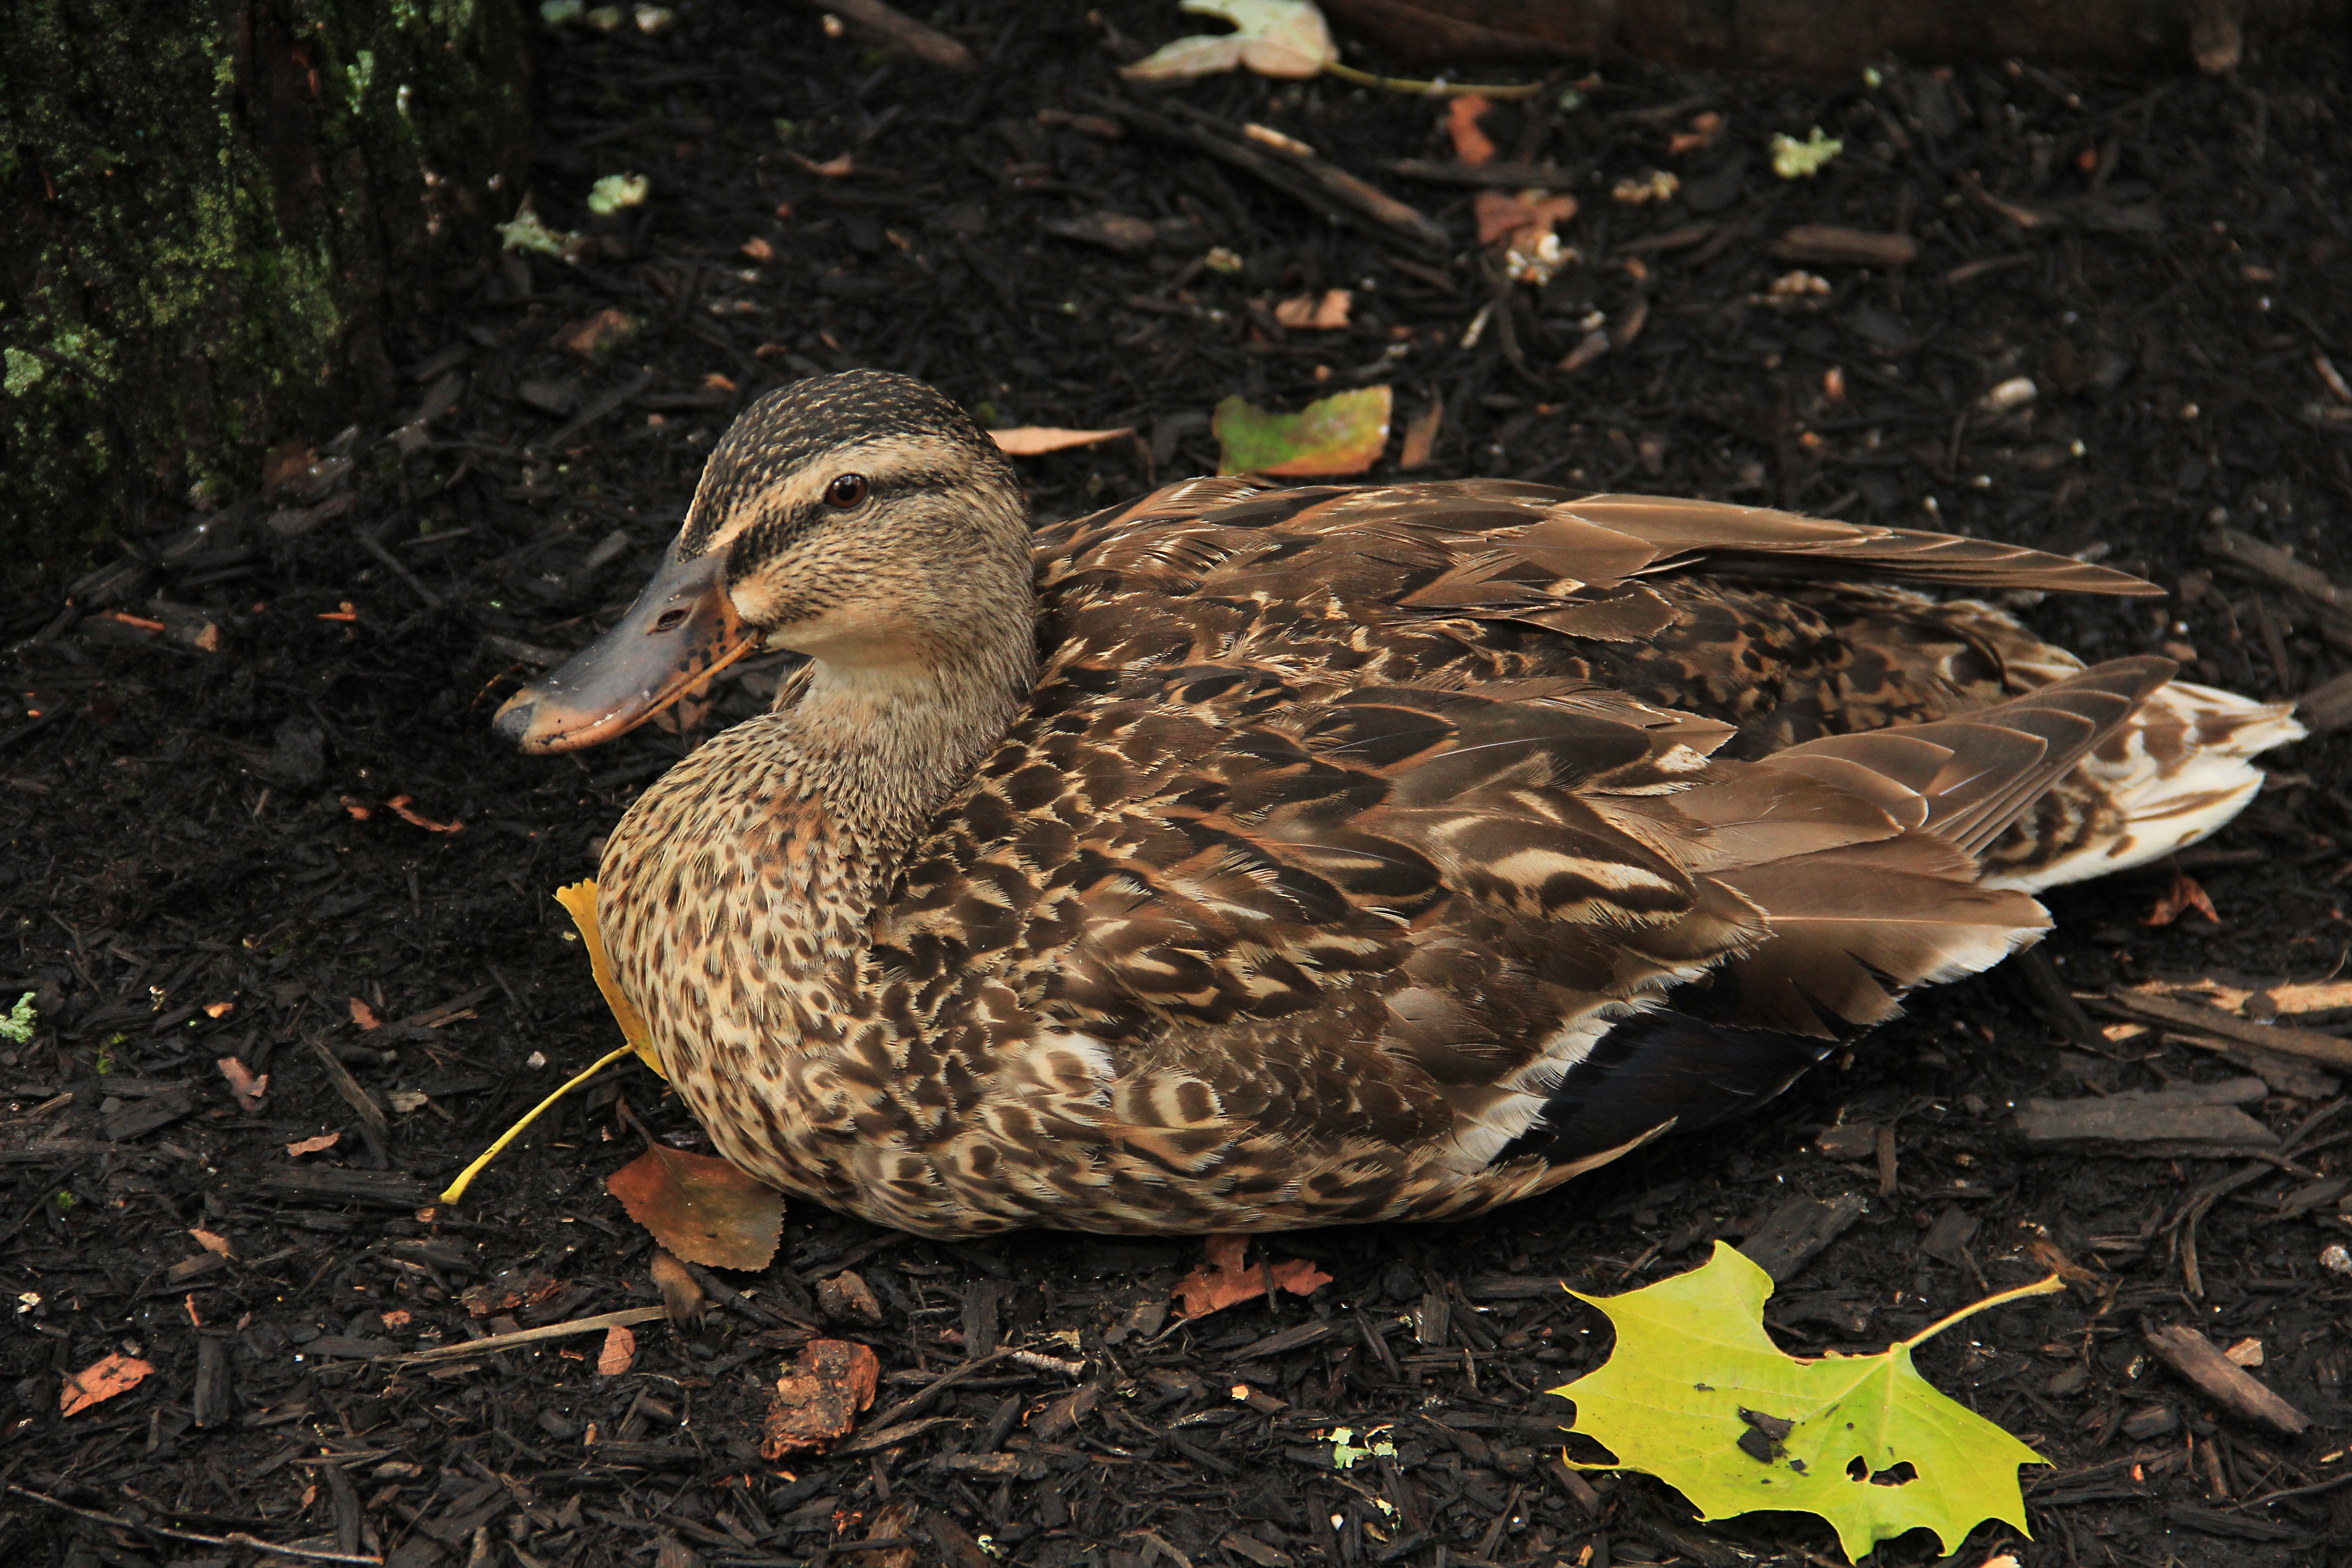
nature, bird, wing, animal, wildlife, beak, brown, feather, fowl, fauna, poultry, duck, vertebrate, waterfowl, water bird, mallard, ducks geese and swans